Naval Base Hawaii

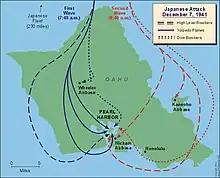
Pearl Harbor attack on 7 December 1941

Japan planned and carried out a surprise attack on Pearl Harbor on 7 December 1941. Japanese midget submarines type Kō-hyōteki were used during the Pearl Harbor attack. Five midget submarines were launched before the Pearl Harbor attack: 16, 18, 19, 20, and 22. Of the five submarines it is thought that only two made it into the harbor. No. 19 was captured as it grounded on the east side of Oahu. No. 18 sank after a depth charge attack. No. 20 was sunk by "Ward". No. 22 made it into Pearl Harbor and fired two torpedoes, both missed their targets before being sunk by the USS Monaghan. No.16 fired two torpedoes, at an unknown target. The midget submarines had been launched by fleet submarines , , , , and from Pearl Harbor.